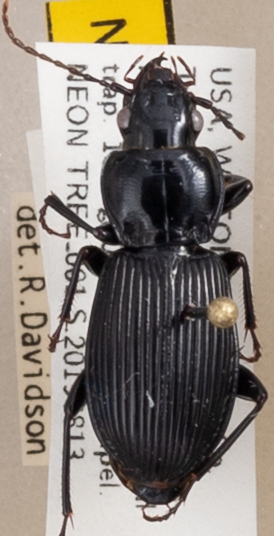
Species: Pterostichus coracinus
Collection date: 2019-08-13
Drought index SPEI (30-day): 0.71
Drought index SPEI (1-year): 2.09
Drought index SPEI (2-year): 1.28